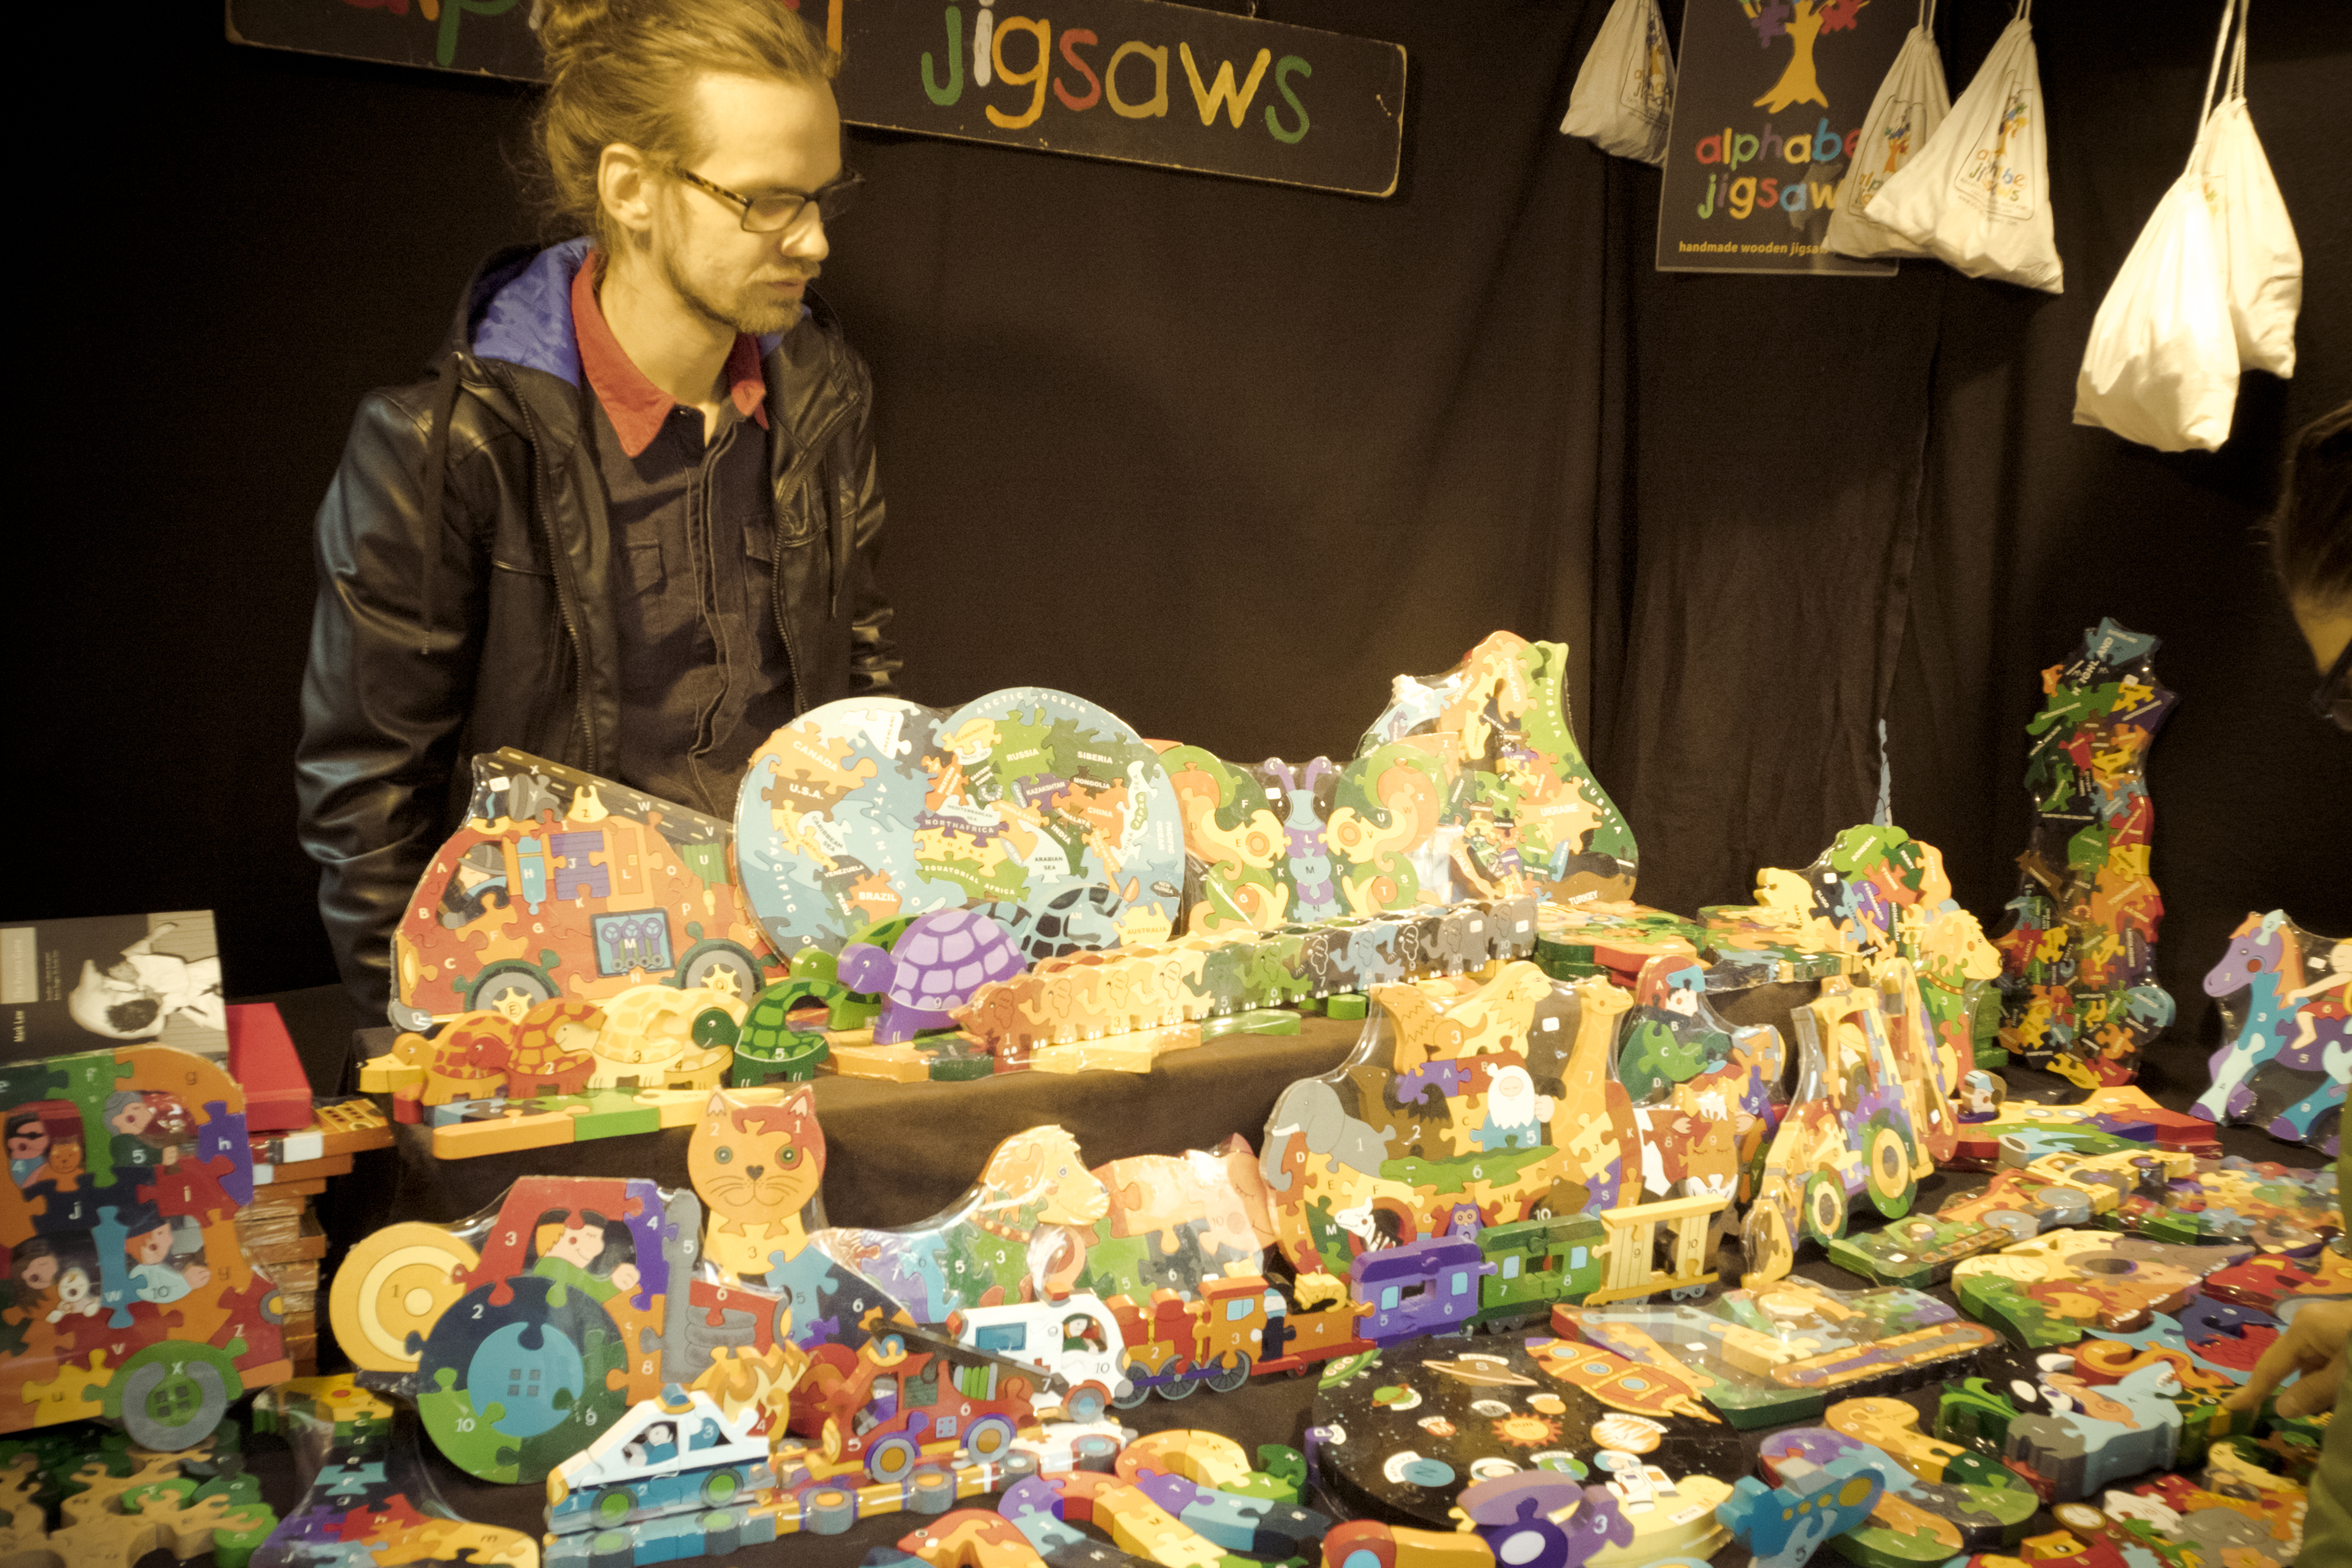
street, city, urban, travel, fujifilm, food, vendor, bazaar, market, public space, uk, england, london, fuji, fujixt1, fujix